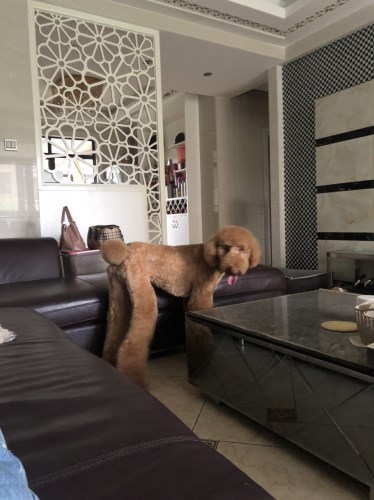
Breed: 316-n000118-standard_poodle